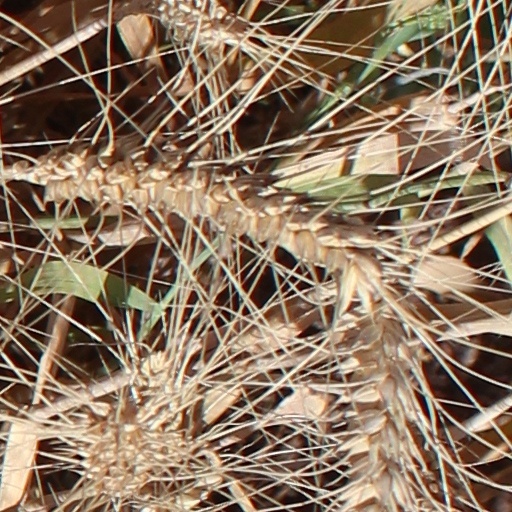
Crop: wheat